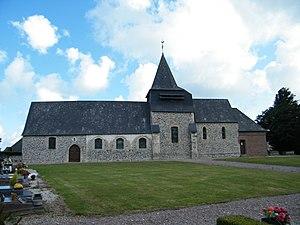
Belleville-sur-Mer, Seine-Maritime, France, église (2)
Belleville-sur-Mer est une ancienne commune française située dans le département de la Seine-Maritime, en Normandie.
Petit-Caux est une nouvelle commune française située dans le département de la Seine-Maritime en région Normandie.